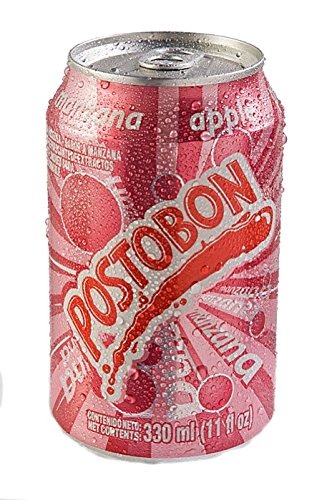
Item Name: Postobon Manzana - Apple Flavored Soda 12 oz (Pack of 24)
Bullet Point 1: Postobon Manzana - Apple Flavored Soda 12 oz (Pack of 24)
Bullet Point 2: Postobon Manzana - Apple Flavored Soda 12 oz (Pack of 24)
Bullet Point 3: Postobon Manzana - Apple Flavored Soda 12 oz (Pack of 24)
Bullet Point 4: Postobon Manzana - Apple Flavored Soda 12 oz (Pack of 24)
Value: 288.0
Unit: Ounce

Price: 3.46